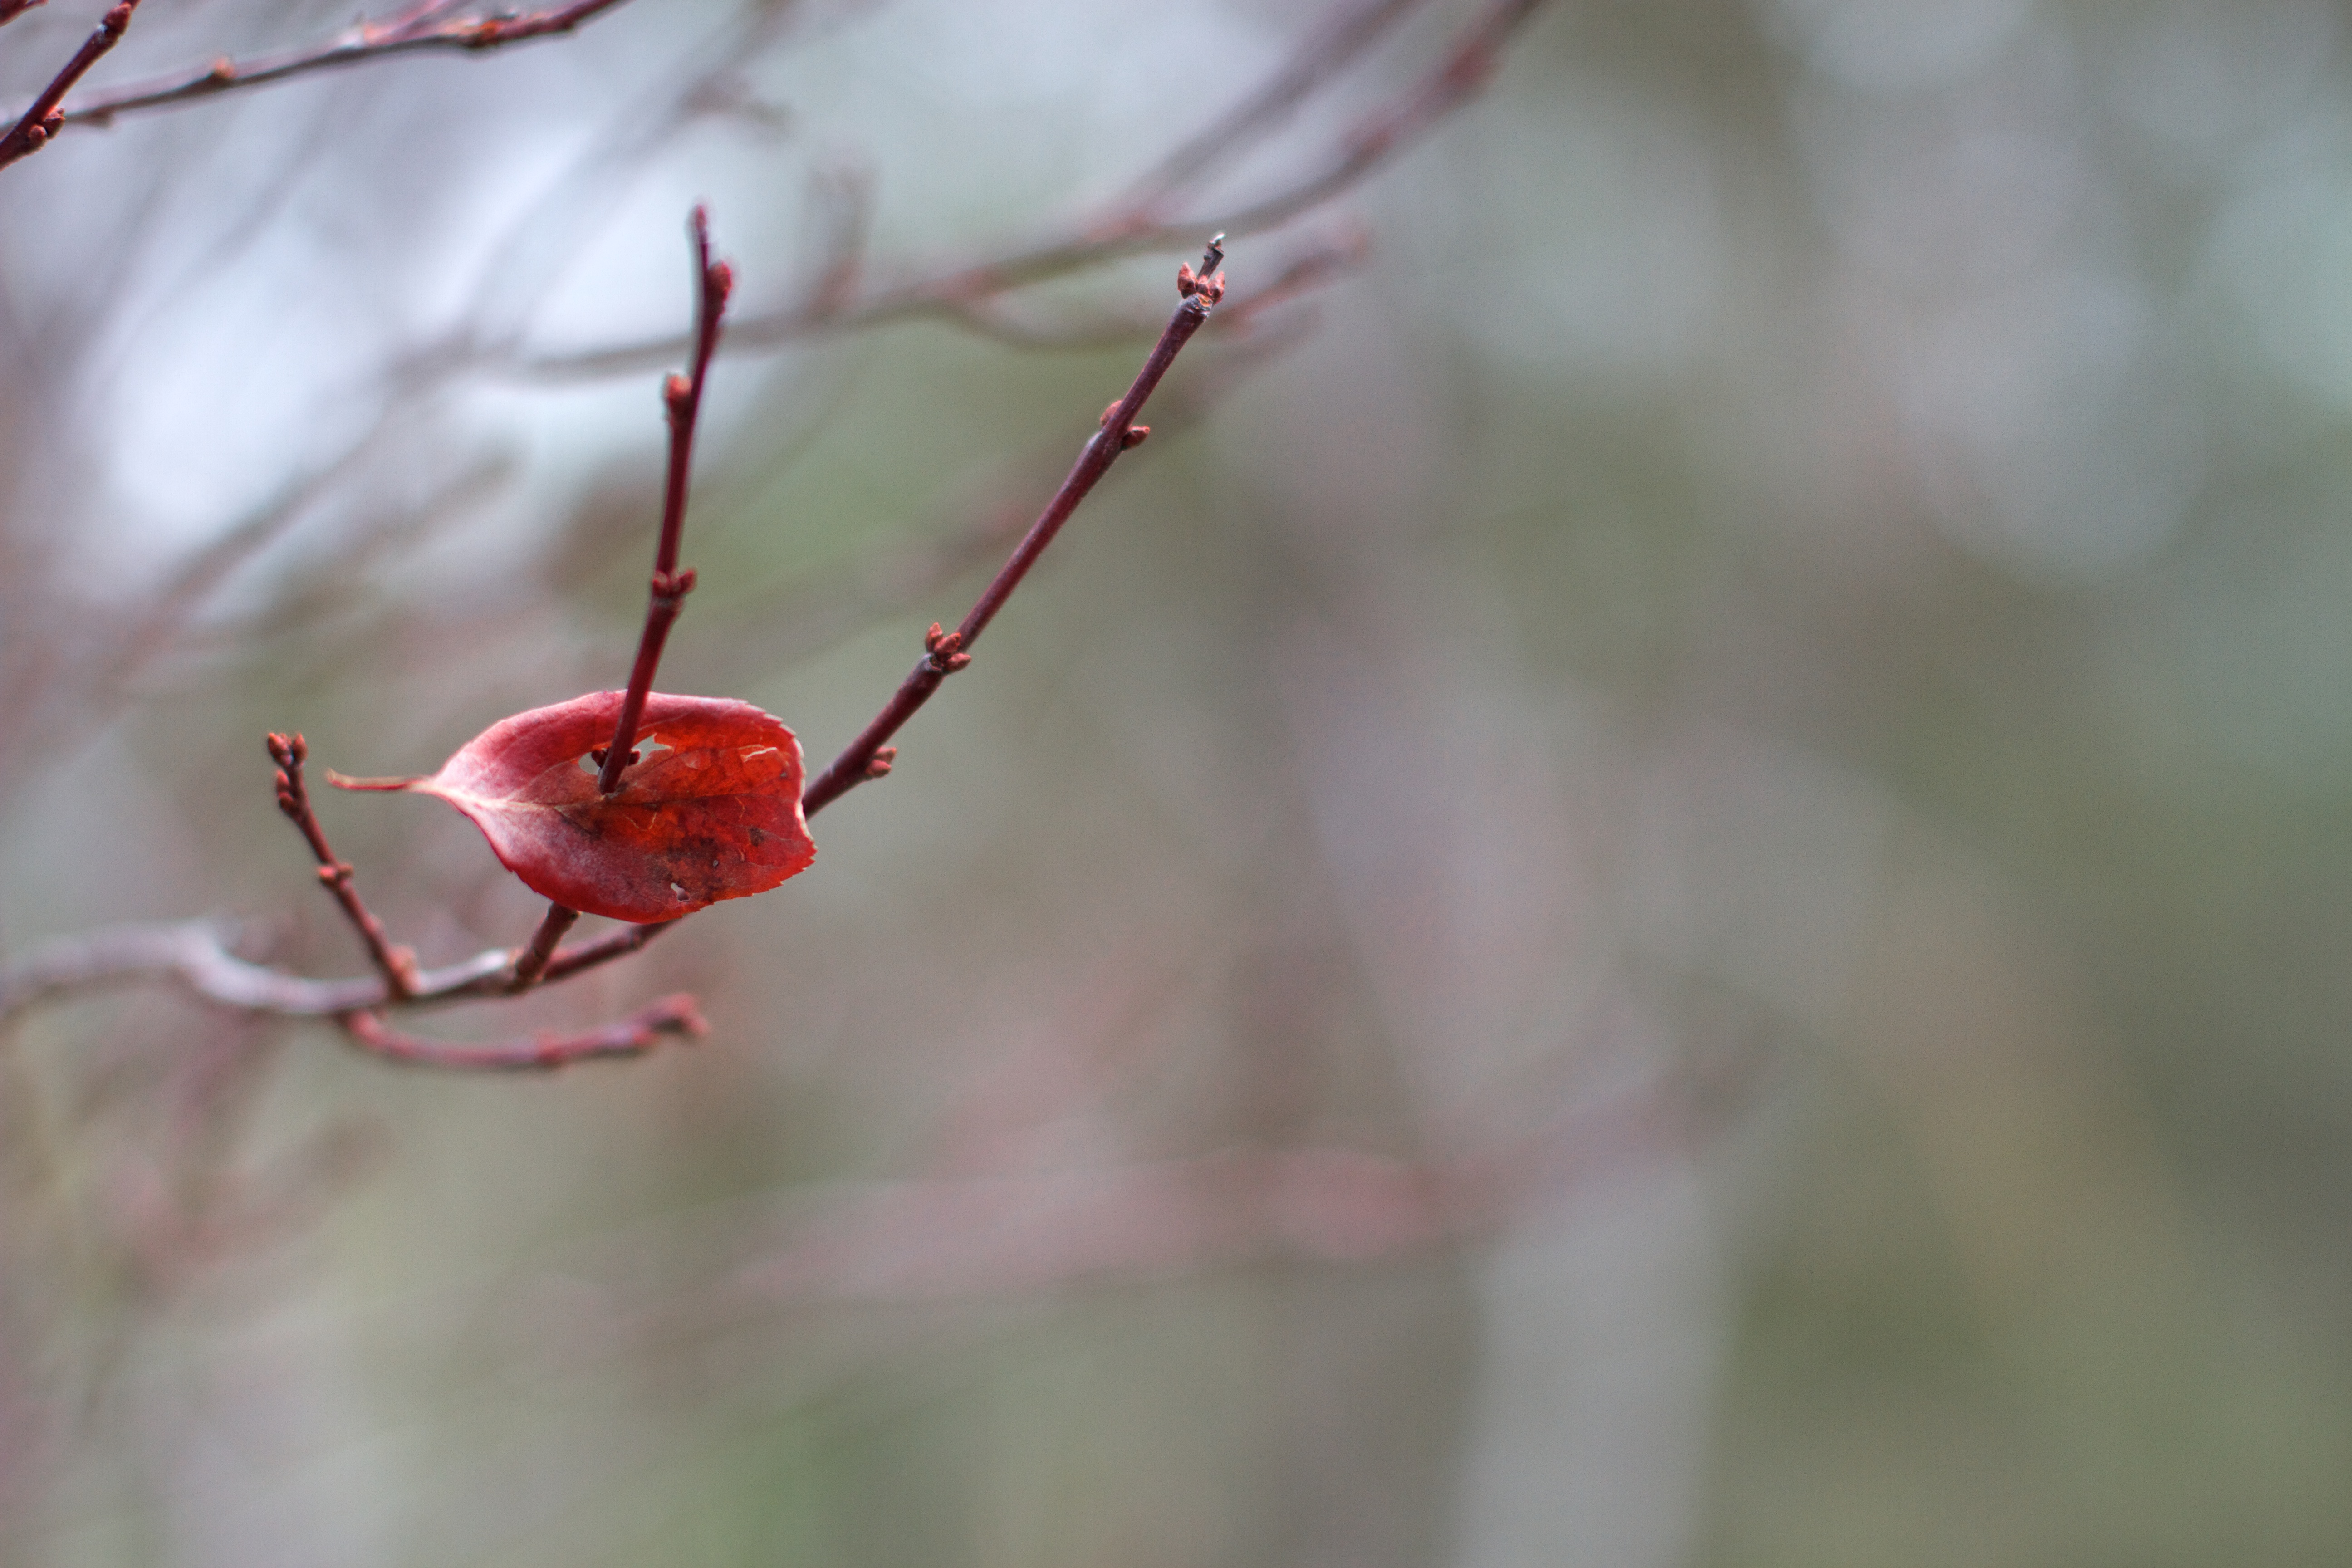
nature, branch, blossom, plant, photography, leaf, flower, petal, produce, botany, flora, twig, close up, bud, macro photography, flowering plant, plant stem, land plant